Armenian illuminated manuscripts

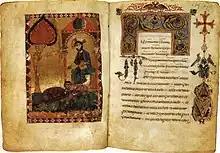
Book of Lamentations by Grigor Narekatsi, Ms. 1568 (1173 AD), Matenadaran, Yerevan, Armenia.

The so-called Vaspurakan school was one of the main centers of Armenian art in the 13th and 14th centuries, nearly 1500 of its manuscripts have survived, with most of them containing miniatures.